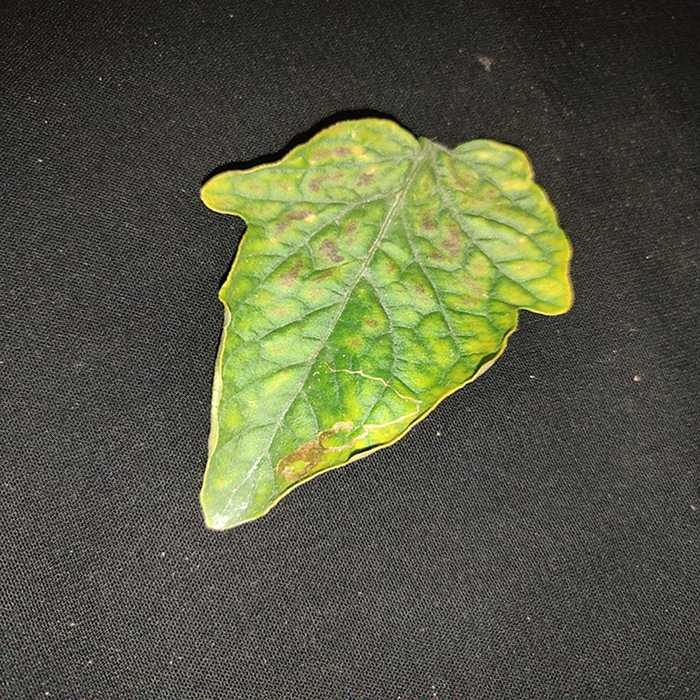
Plant: Tomato
Label: Tomato spotted wilt